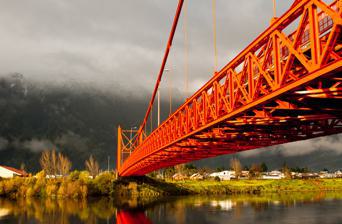
Building: Presidente Ibáñez Bridge
Country: Chile
Year built: 1965
Presidente Ibáñez Bridge. The Presidente Ibáñez Bridge (Spanish: Puente Presidente Ibáñez) is a single-span suspension bridge that crosses the Aysén River . It is in Puerto Aysén , Aysén del General Carlos Ibáñez del Campo Region , Chile . The bridge was declared a National Monument of Chile in 2002. Work on the bridge began in 1961, during the government of President Jorge Alessandri , and was completed five years later during the government of Eduardo Frei Montalva , in 1966. The bridge has two 25-meter-high metal towers, which rest on reinforced concrete bases. It also features eight steel suspension cables and 22 vertical suspender rods on each side. The bridge carries Chile Route 240 . References